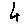
Label: 6